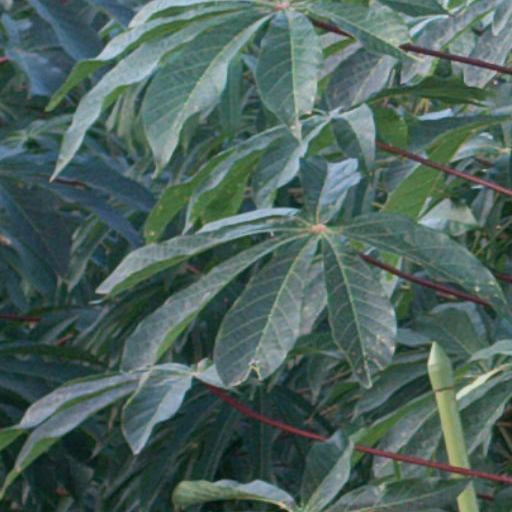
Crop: cassava